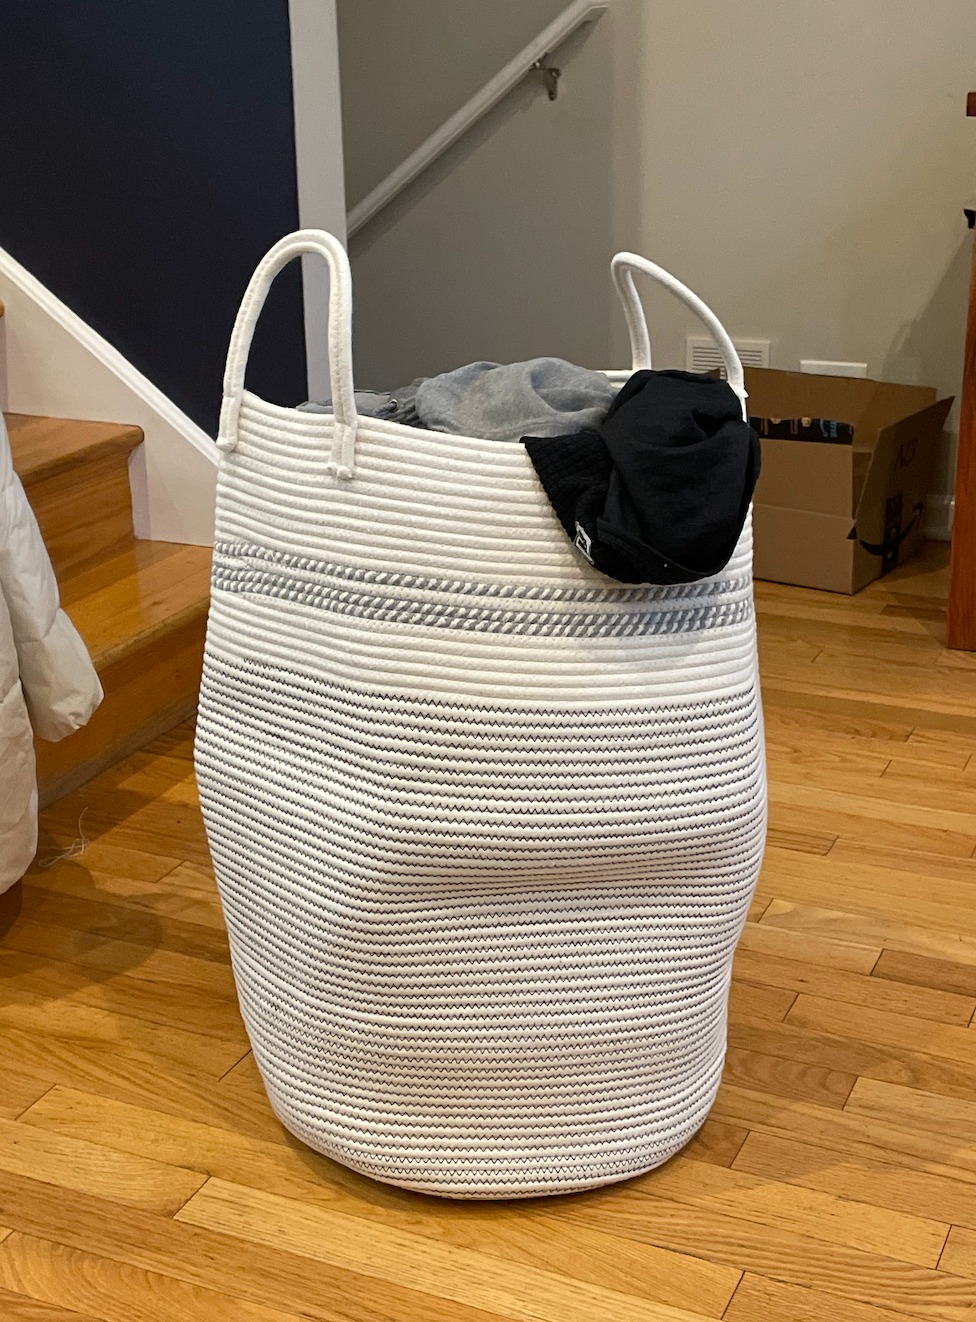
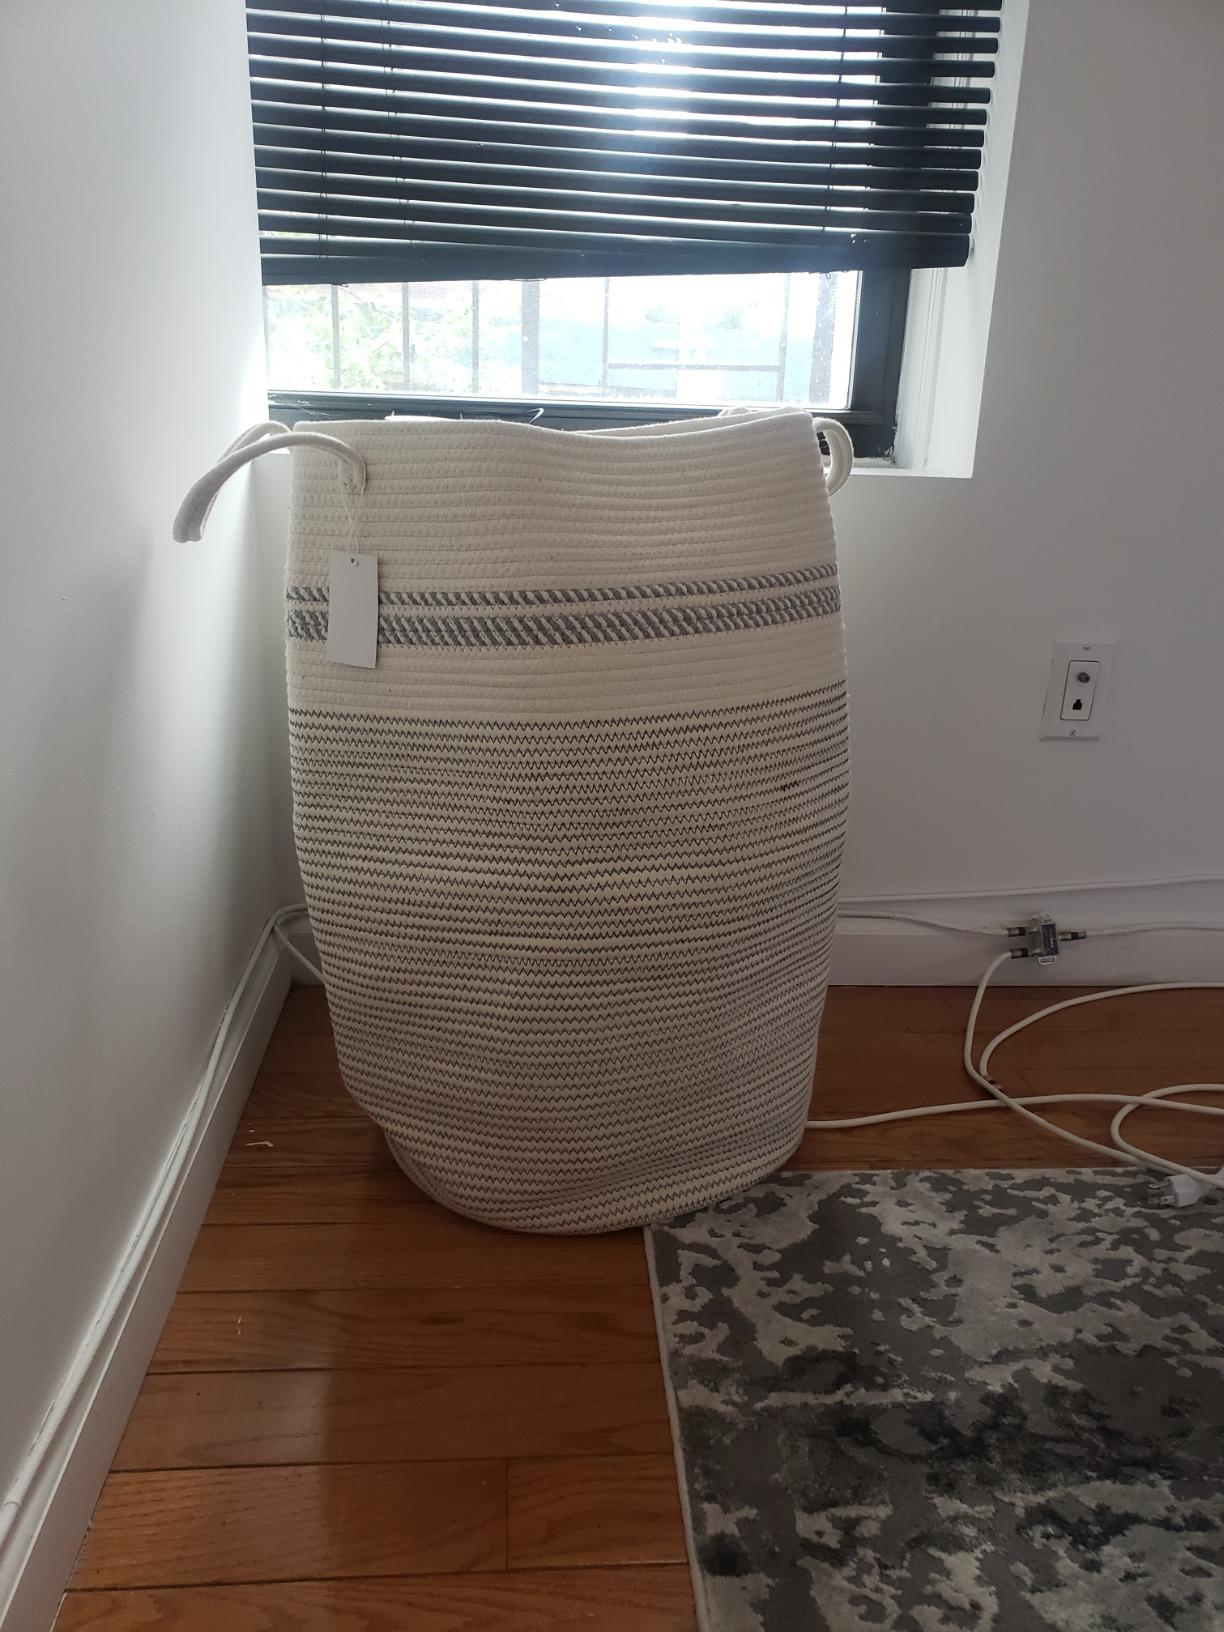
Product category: items_hamper
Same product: yes